Richard Epstein

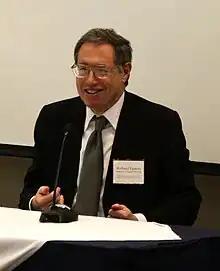
Epstein speaks at a conference in George Mason University (2009)

In 2006, the American scholar James W. Ely Jr. wrote: "It is a widely accepted premise that Professor Richard A. Epstein has exercised a pervasive influence on American legal thought." In 2000, a study published in "The Journal of Legal Studies" identified Epstein as the 12th-most cited legal scholar of the entire 20th century. In 2008, he was chosen in a poll taken by "Legal Affairs" as one of the most influential legal thinkers of modern times. A study of legal publications between 2009 and 2013 found Epstein to be the 3rd most frequently cited American legal scholar, behind only Cass Sunstein and Erwin Chemerinsky.